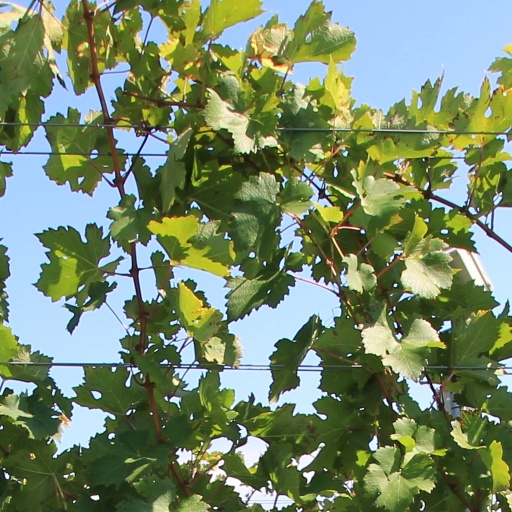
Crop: grape